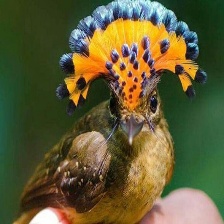
Species: ROYAL FLYCATCHER
Scientific name: ONYCHORHYNCHUS